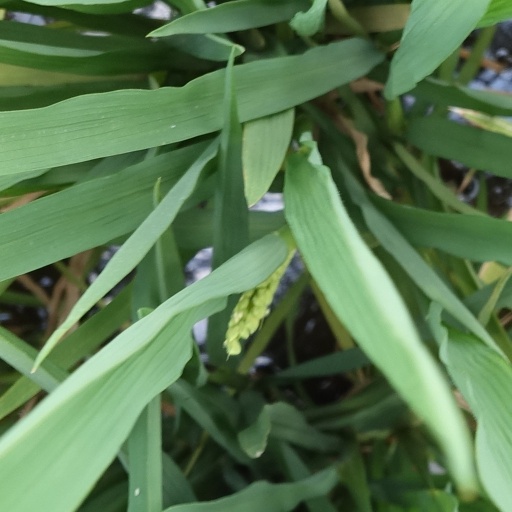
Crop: rice